Wels catfish

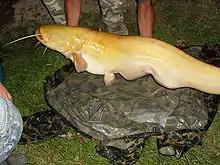
An albino Wels catfish.

The maximum total length may possibly exceed with a maximum weight of over . Such lengths are rare and unproven during the last century, but there is a somewhat credible report from the 19th century of a wels catfish of this size. "Brehms Tierleben" cites Heckl's and Kner's old reports from the Danube about specimens long and in weight, and Vogt's 1894 report of a specimen caught in Lake Biel which was long and weighed . In 1856, K. T. Kessler wrote about specimens from the Dnieper River which were over long and weighed up to . (According to the Hungarian naturalist Ottó Hermann [1835-1914], catfish of 300–400 kilograms were also caught in Hungary in the old centuries from the Tisza river.)